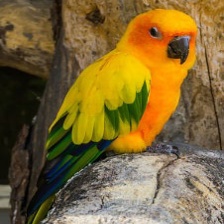
Species: JANDAYA PARAKEET
Scientific name: ARATINGA JANDAYA